Martha Allan

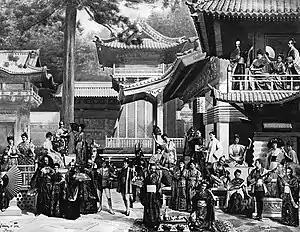
A composite by William Notman of a performance of "The Mikado" given by the Castanet Club of Montreal in 1886. Martha's father, Sir Montague Allan, can be seen waving a fan in the bottom right-hand corner.

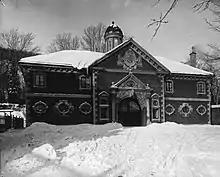
The stables at Ravenscrag, where Allan held meetings and rehearsals for the MRT

Martha Allan was born in Montreal's Golden Square Mile. She was the eldest child of Sir Montague Allan of Ravenscrag, Montreal and Marguerite Ethel Mackenzie (1873–1957), daughter of Hector Mackenzie (1843–1901), of Montreal. Both her parents enjoyed theatre. Her father, his cousin, and at least one of her aunts had been members of the Castanet Club of Montreal when they staged a production of "The Mikado" in 1886; and her maternal grandfather, Hector Mackenzie, had been President of Montreal Philharmonic Society.